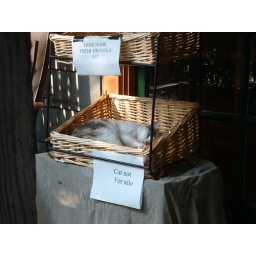
Blue Heaven's cat in a box